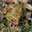
Label: frog